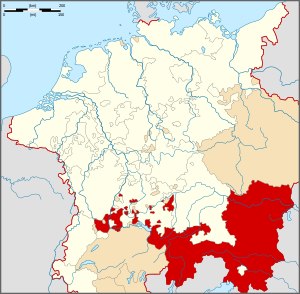
Østrigske Rigskreds
Den østrigske rigskreds i begyndelsen af det 16. århundrede
Den Østrigske Rigskreds var en rigskreds, der blev oprettet i det tysk-romerske rige i 1512. Rigskredsen forsvandt, da riget blev nedlagt i 1806.